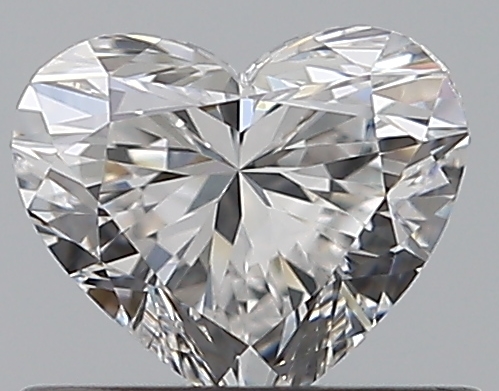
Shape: heart
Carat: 0.5
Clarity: VS2
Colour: E
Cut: EX
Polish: EX
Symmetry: EX
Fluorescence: M
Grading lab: GIA
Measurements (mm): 4.67 x 5.5 x 3.26